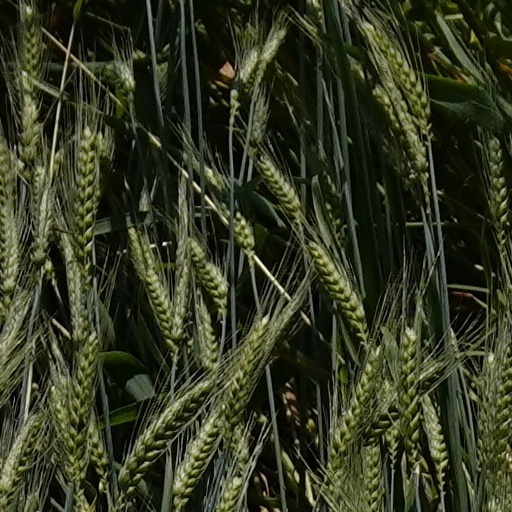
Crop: wheat